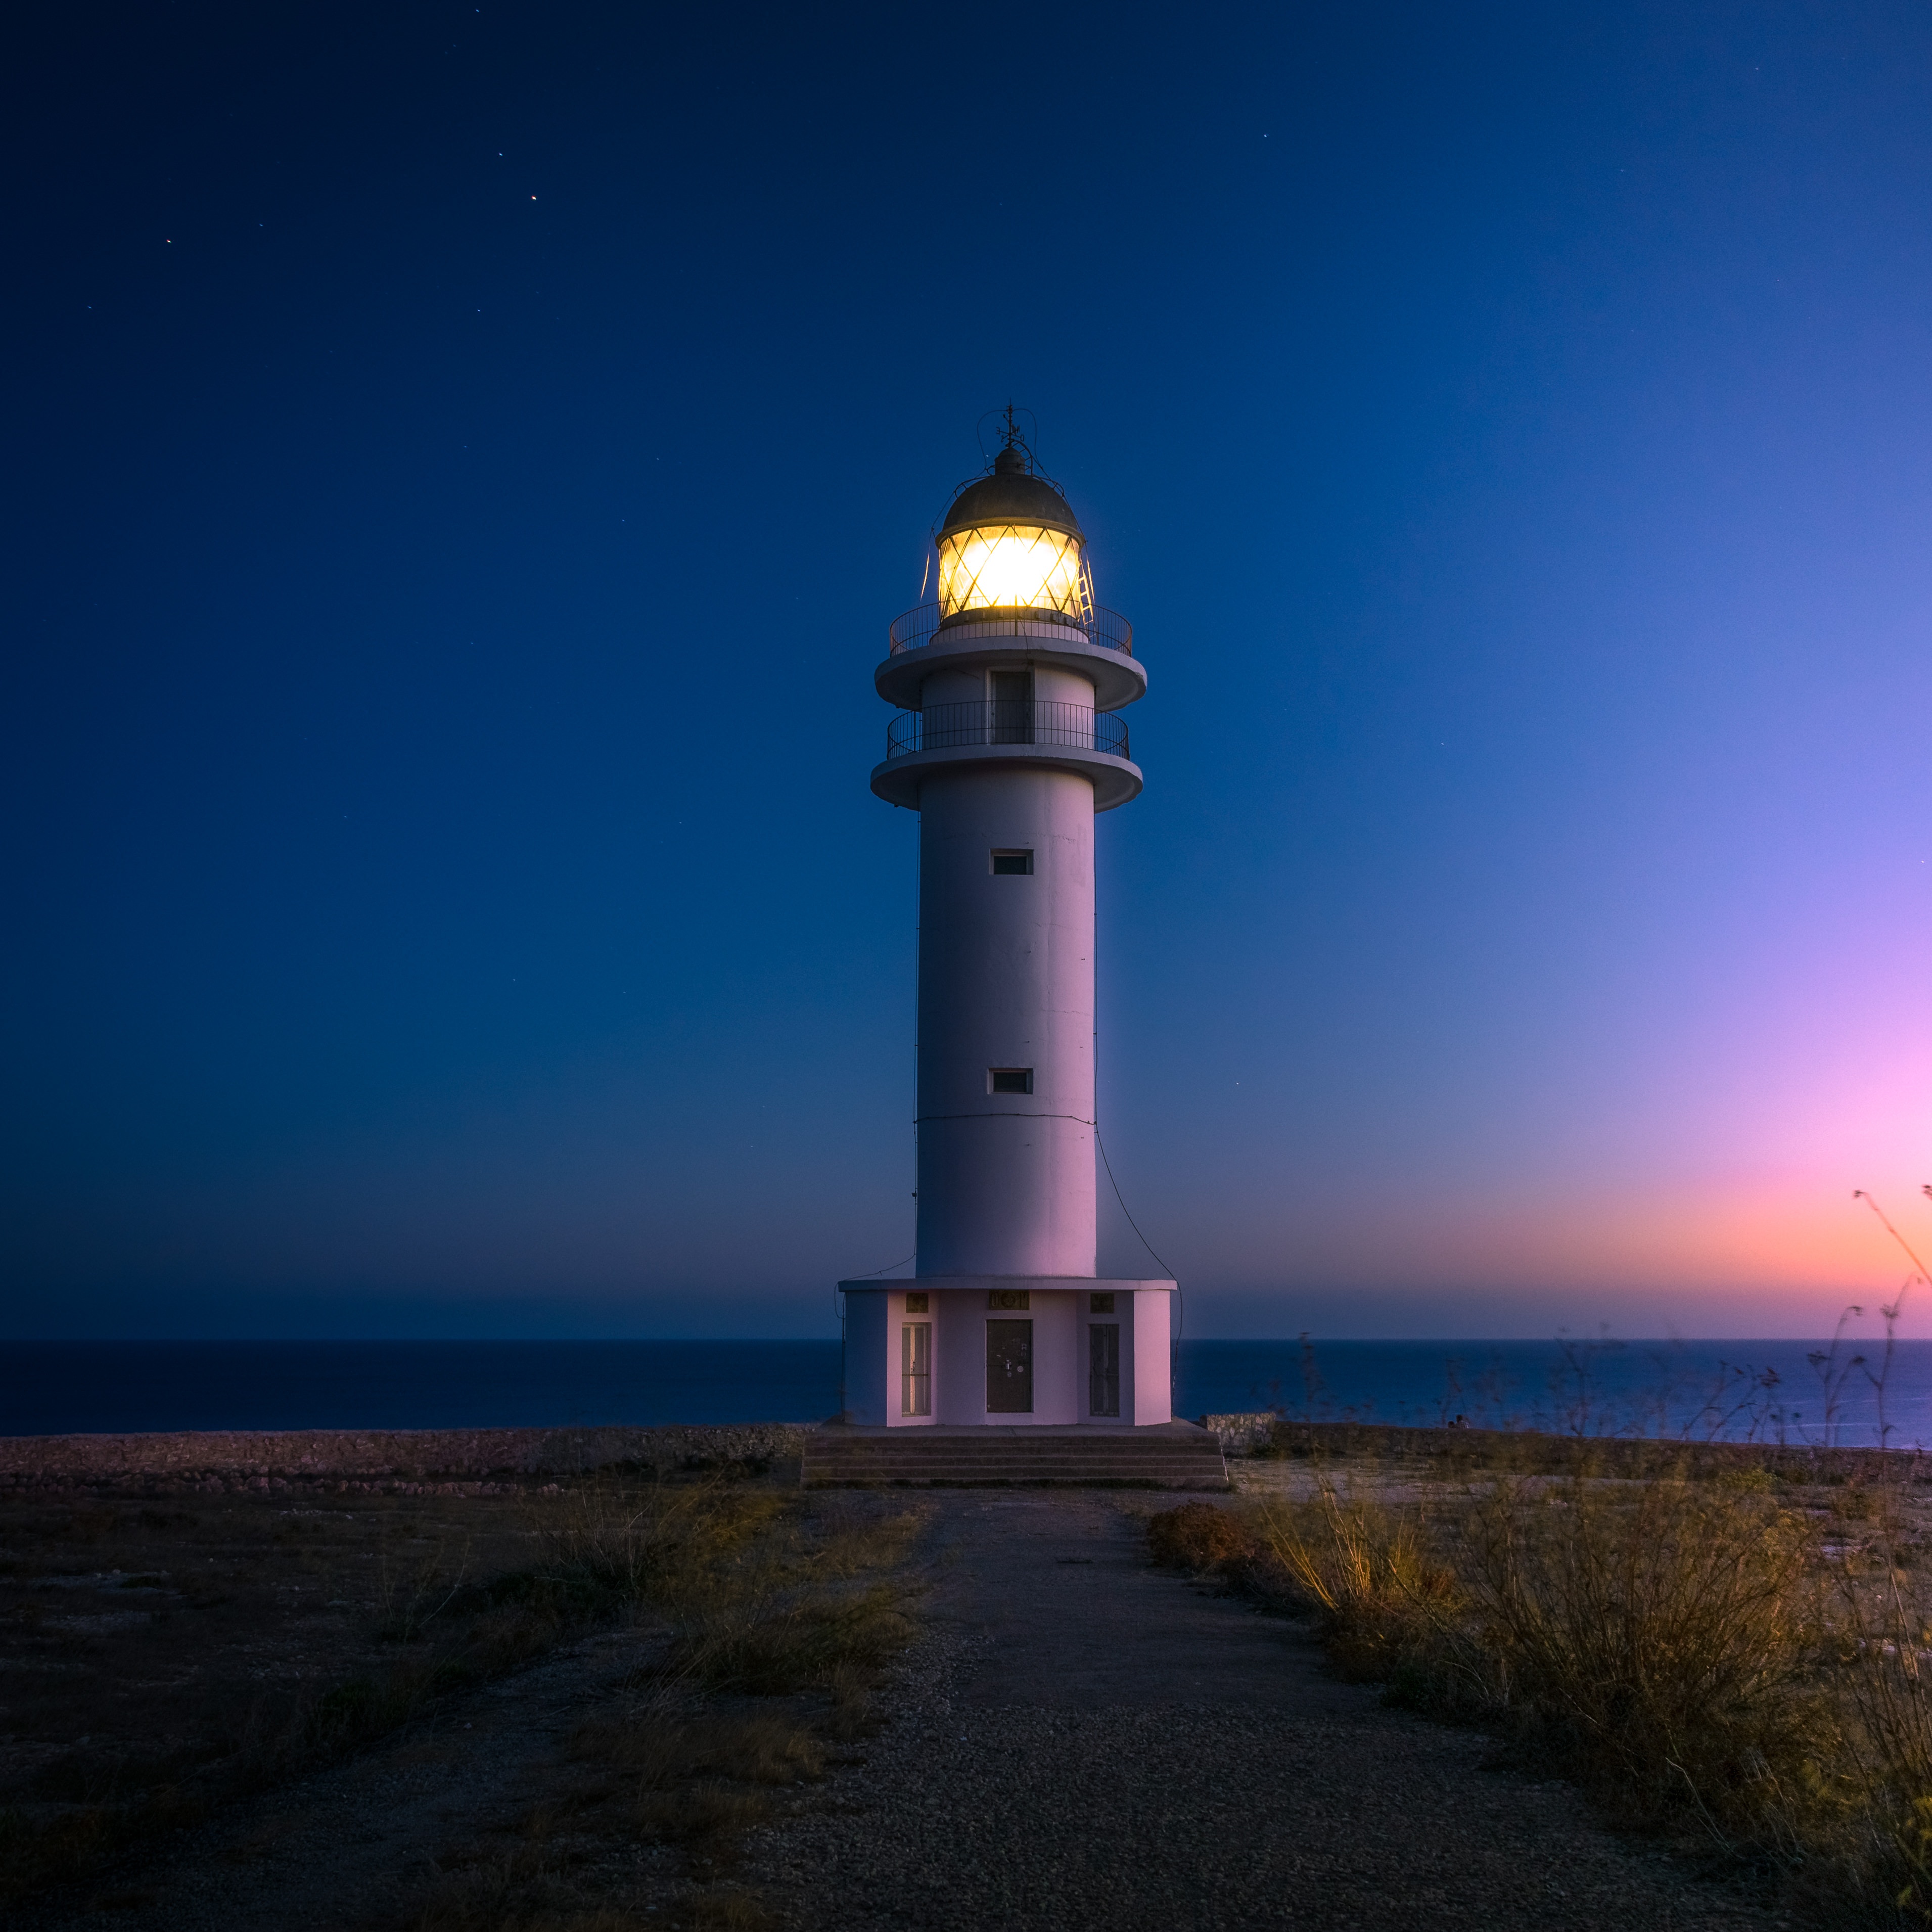
beach, sea, coast, water, ocean, horizon, light, lighthouse, sky, cliff, dusk, evening, tower, seashore